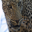
Label: leopard